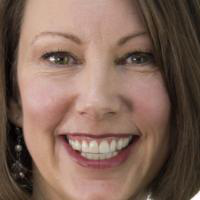
Age group: age 31-40